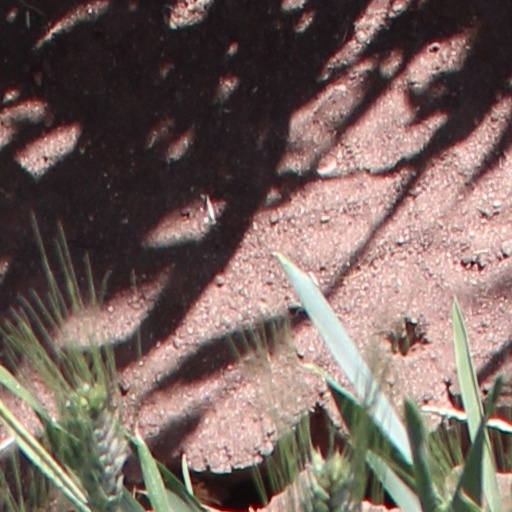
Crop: wheat